Leander, Texas

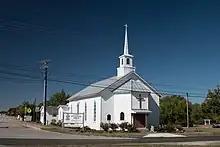

Leander was established in 1882 on land sold by the Austin and Northwestern Railroad Co. to prospective citizens. The town was named in honor of Leander "Catfish" Brown, one of the railroad officials responsible for the completion of the line.